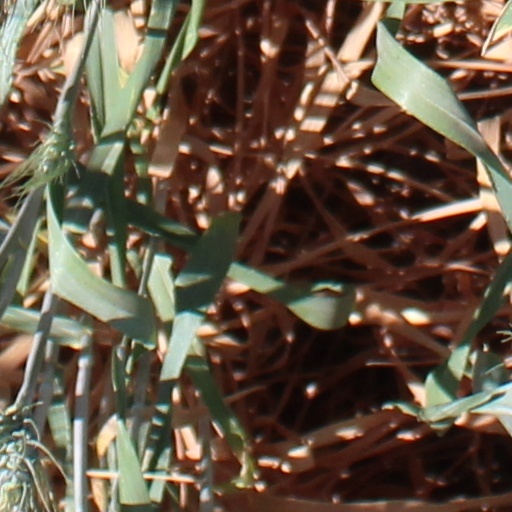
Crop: wheat